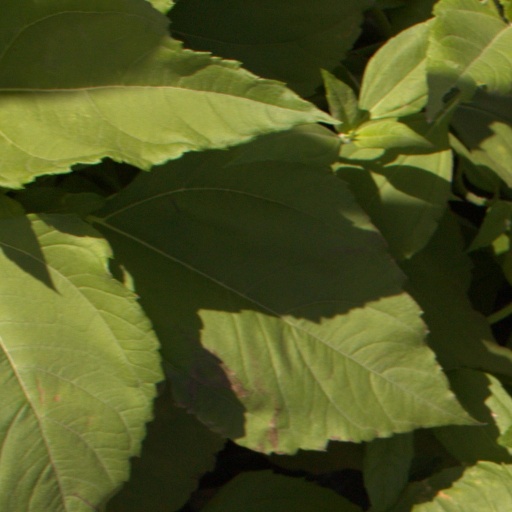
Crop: Jerusalem artichoke